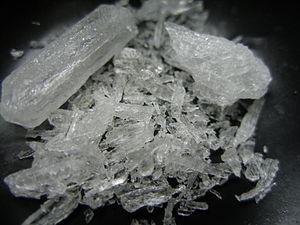
Une drogue est un composé chimique, biochimique ou naturel, capable d'altérer une ou plusieurs activités neuronales et/ou de perturber les communications neuronales. La consommation de drogues par l'homme – afin de modifier ses fonctions physiologiques ou psychiques, ses réactions physiologiques et ses états de conscience – n'est pas récente. Certaines drogues peuvent engendrer une dépendance physique ou psychologique. L'usage de celles-ci peut avoir pour conséquences des perturbations physiques ou mentales. Pour désigner les substances ayant un effet sur le système nerveux, il est plus généralement question de psychotrope.